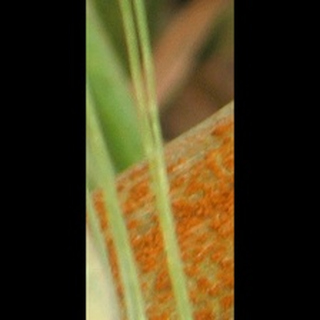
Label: wheat_brown_rust